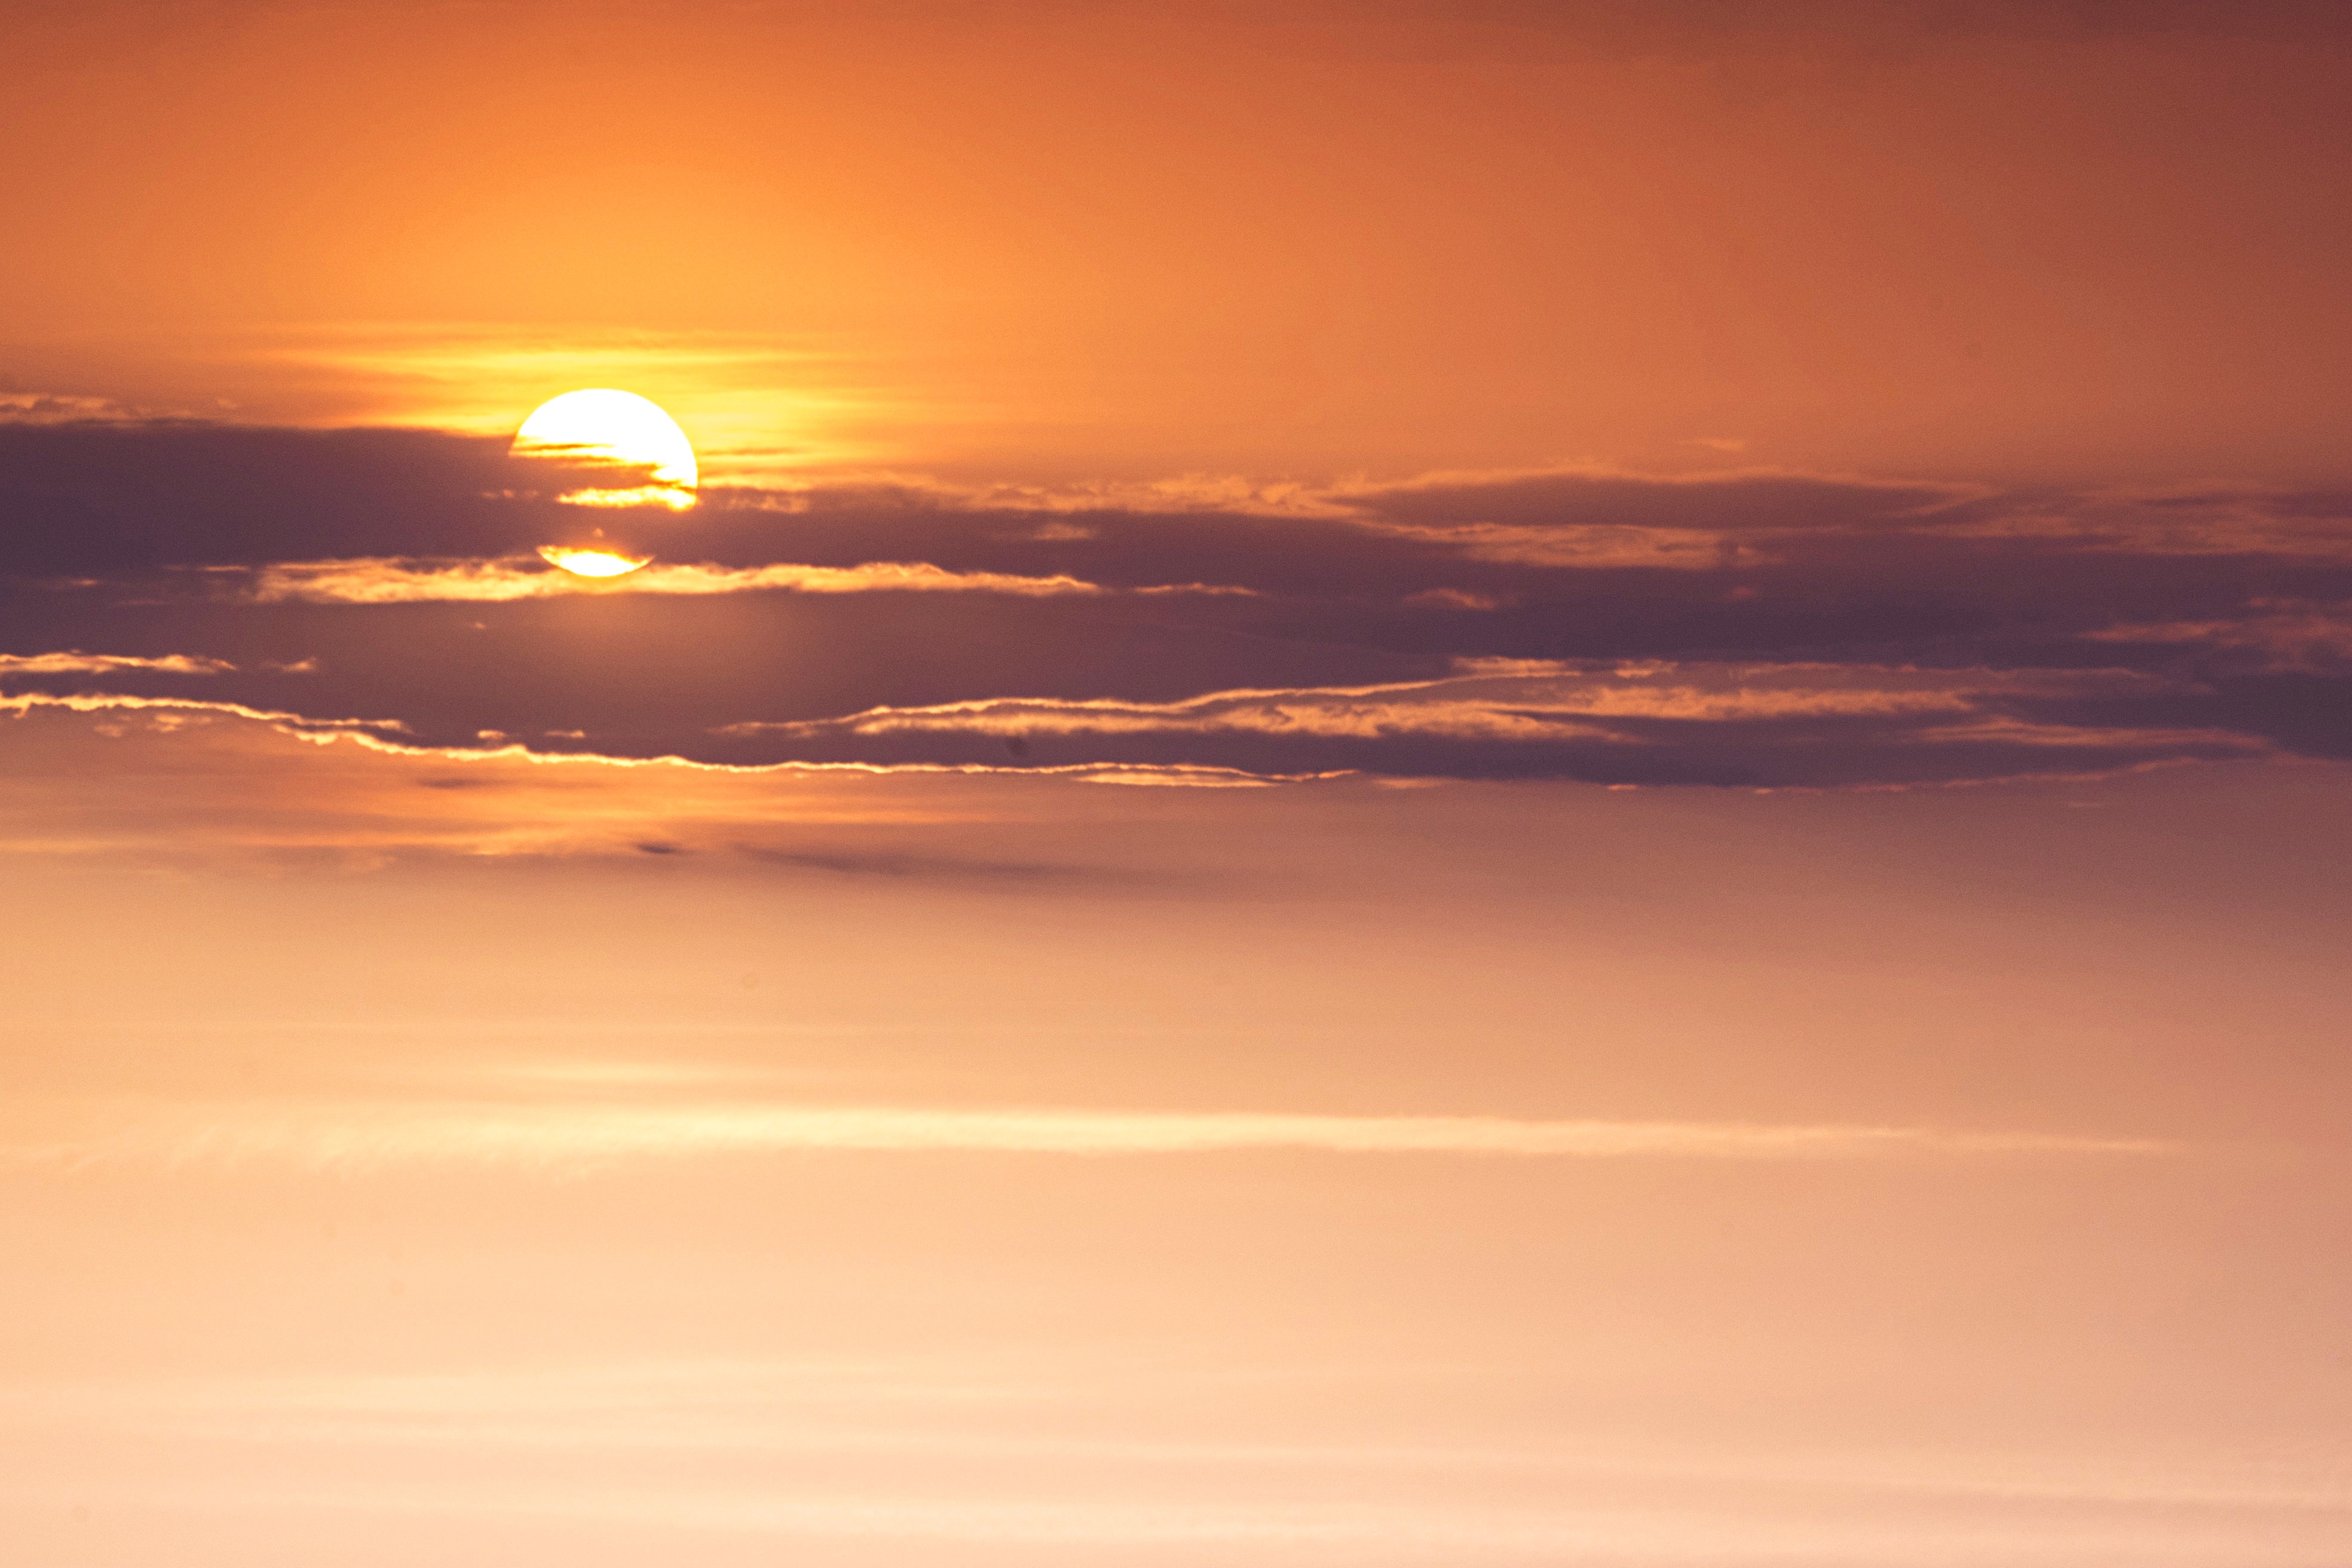
sea, ocean, horizon, cloud, sky, sun, sunrise, sunset, sunlight, morning, dawn, atmosphere, dusk, evening, afterglow, atmospheric phenomenon, red sky at morning